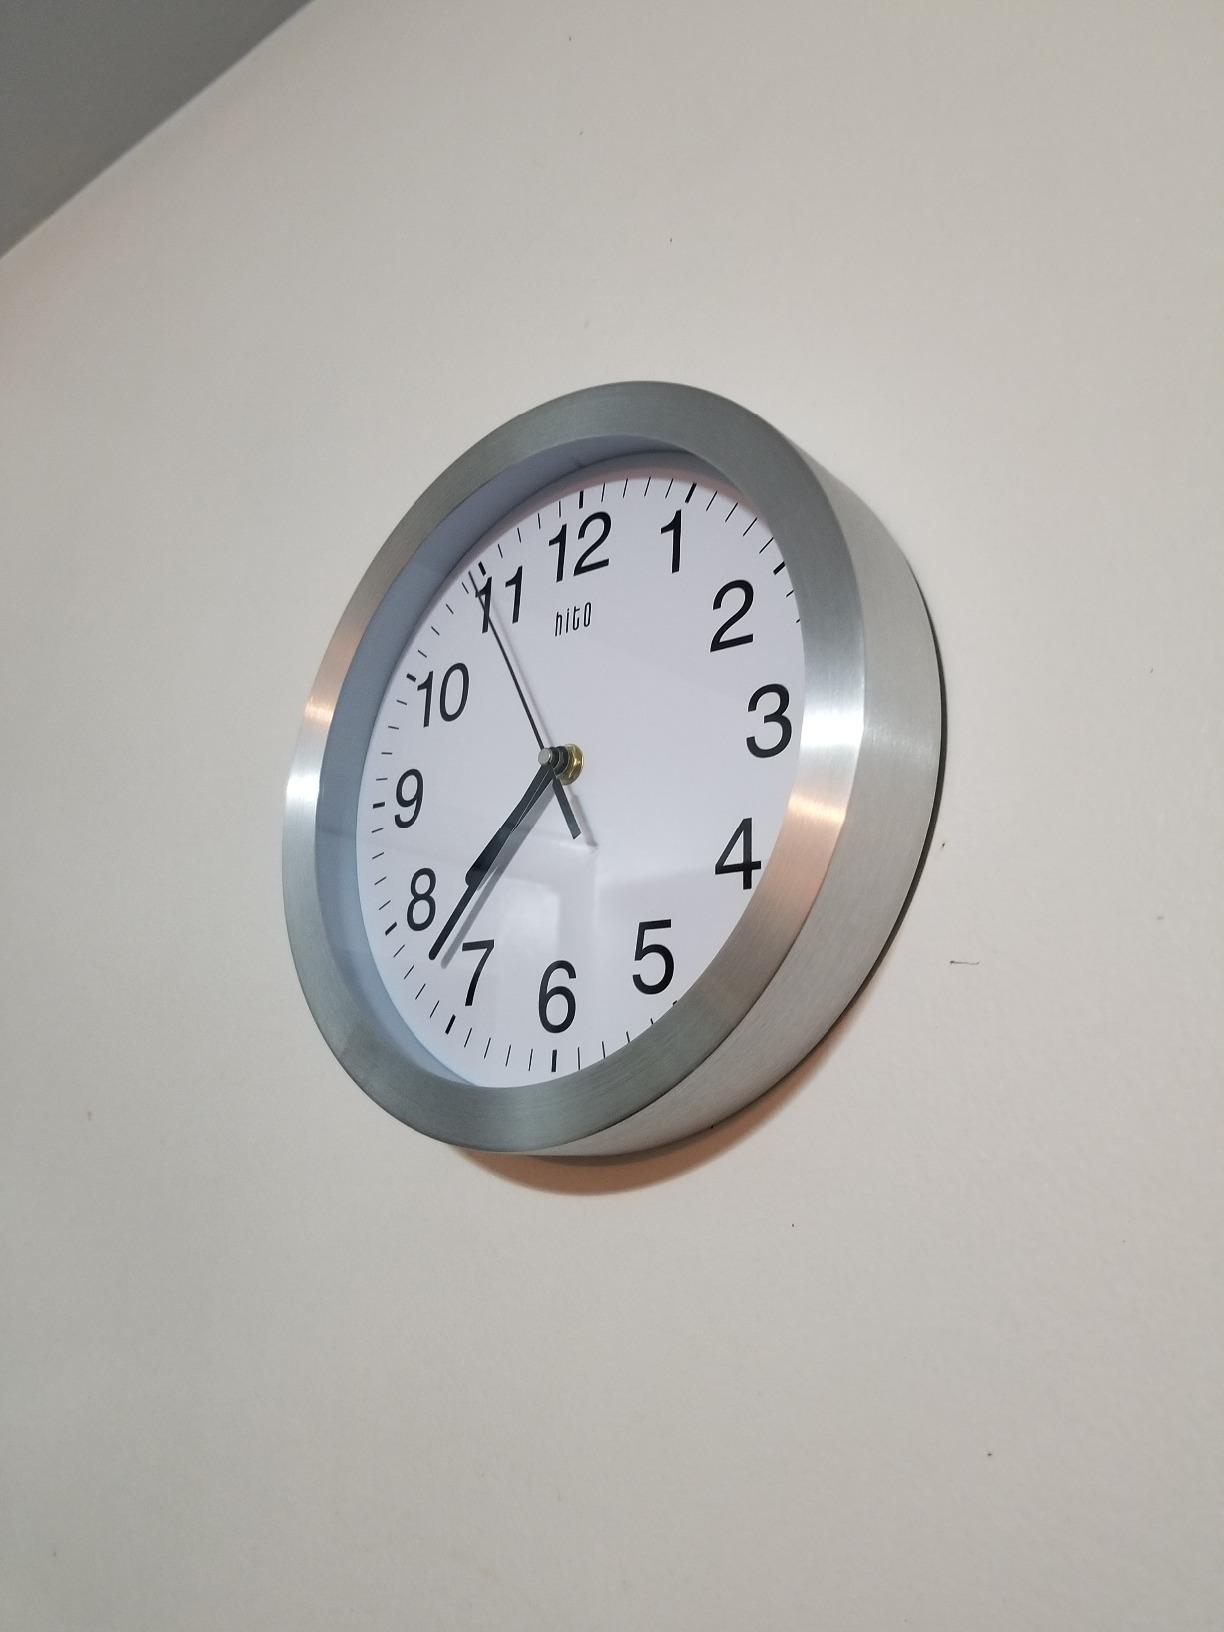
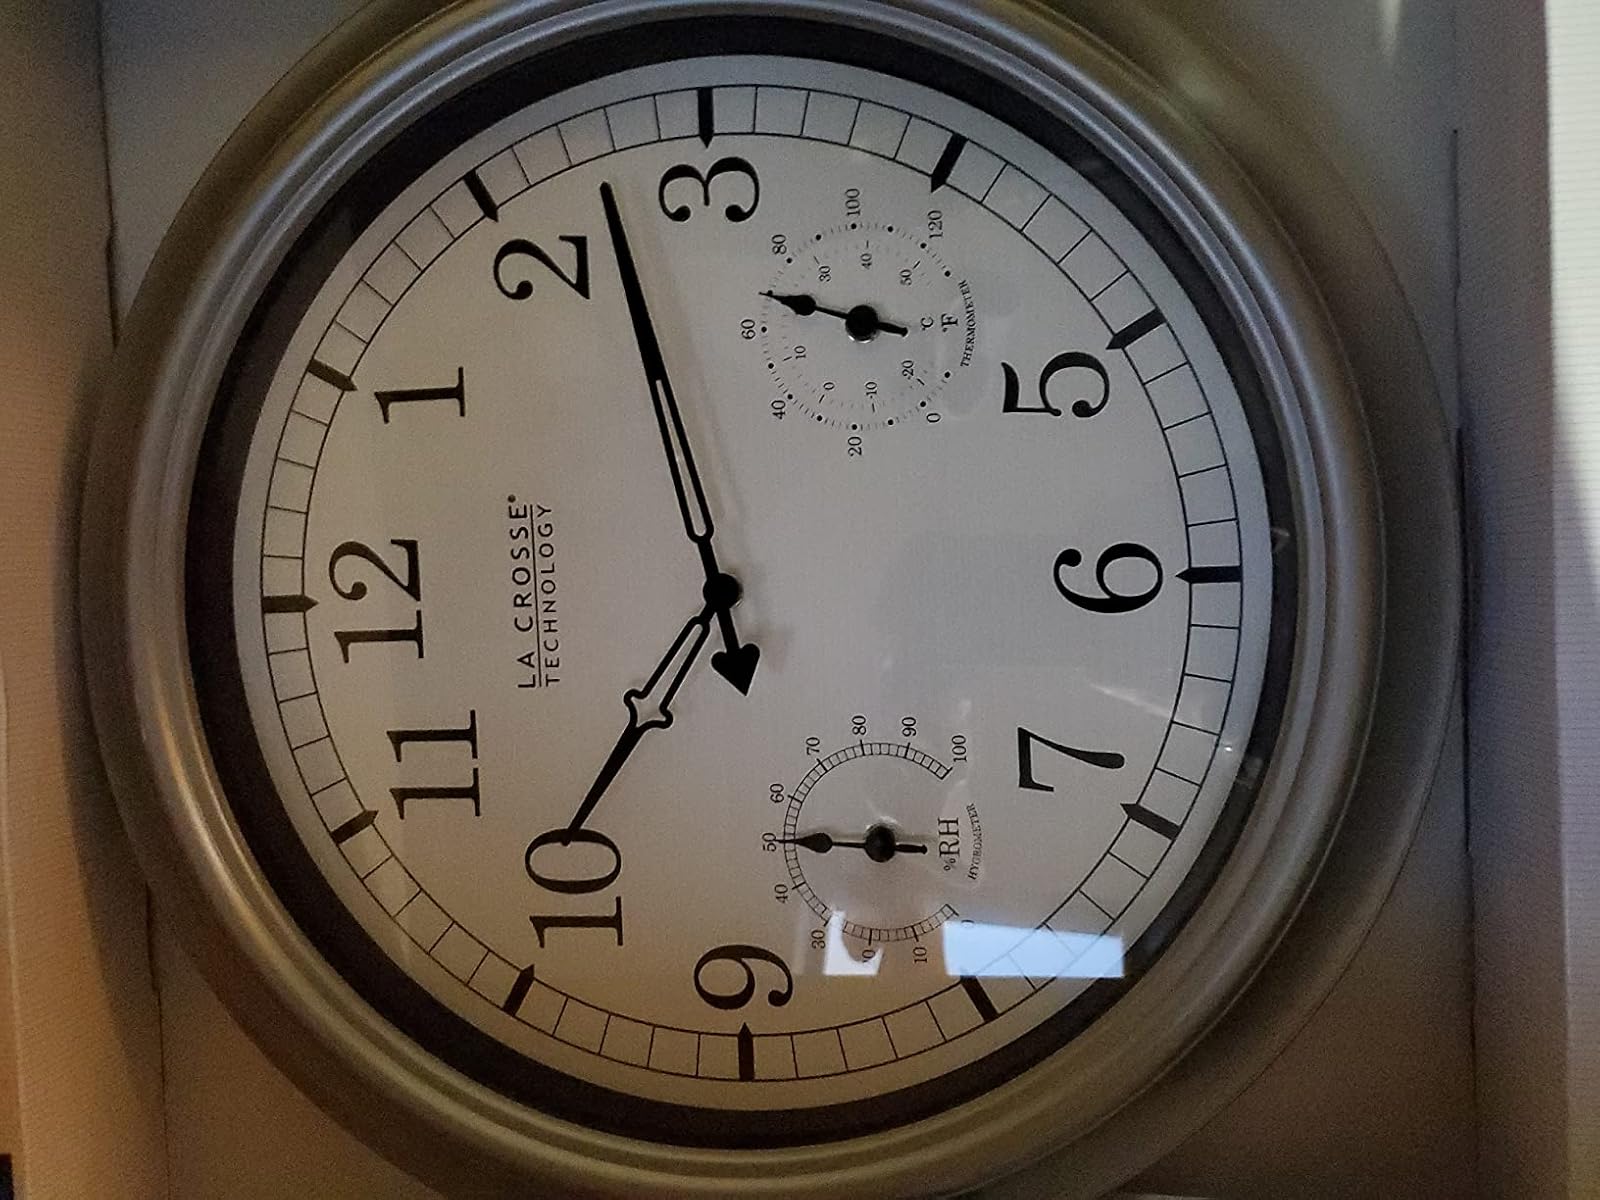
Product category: clock
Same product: no